Lankaran operation

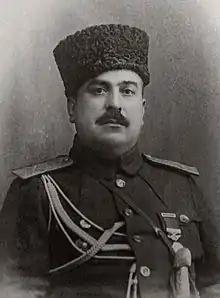
General Habib Bey Salimov

Because it was relatively easy to march to Baku from there, the Bolsheviks were drawn to the area and sought to foment rebellion. In the summer of 1919, the Communist party's Caucasus Regional Committee began preparations to seize power in Lankaran through armed rebellion. According to the plan devised for the uprising, the Red partisans and other Bolshevik forces were to seize the toy institution's building, the military headquarters, the radio station, and the naval agency. The rebellion started on April 25. On that day, there was to be a meeting of Russian officers in the city, and at midday, the officers had dispersed to their homes for lunch. It was at this time that the Bolsheviks launched a sudden attack. Within a few hours, crucial parts of the city were taken. All the key figures in the institution set up by the officers were arrested. Jirikov was brought in as the temporary leader of the newly established revolution. On May 15, a council of Mughan village deputies was called in Lankaran to resolve the issue of authority. Many of the individuals at the congress were not Azerbaijani. David Chitkin was appointed as the president of the "Mughan Country Council," and Shirali Akhundov became his deputy. Following this announcement, a substantial amount of Bolshevik aid was brought to the region. After being defeated by Denikin in the Northern Caucasus, a part of the XI Army was compelled to retreat to Baku. Under Sergo Ordzhonikidze's orders, 200 of them went to Lankaran. Following some other activities, the military forces of the new institution grew to about 5,000 people. However, the Bolshevik authority was not welcomed by the local population, and even the Russian population started to gather around the White army officers. Around the villages of Novo-Qulyayevka and Petropavlovka, the White Army officers successfully organized a 5,000-strong armed unit. On June 15, they held a congress in Prişib and decided to attack Lankaran to overthrow the Soviet authority. Additionally, Azerbaijani-formed units against the Bolshevik rule also resisted. Huseyn Ramazanov organized a unit in Astarabad that launched an attack on the villages of Shahagac and Alekseyevka in May. However, despite the efforts of Ramazanov's partisan unit, the more substantial Bolshevik forces repelled their attack. In June, Ramazanov attacked Astarabad again, and although additional forces were sent to the Bolsheviks from Lankaran during several days of intense fighting, they could not secure a victory and had to retreat. Despite multiple attempts by the Bolsheviks to escape the situation they found themselves in, none of their efforts improved their condition. On June 23, the White army officer Khoshev attacked Lankaran with a force of 500. However, the White army forces were defeated and retreated from Lankaran. Despite their victory, the Bolsheviks suffered considerable losses in battles, and Ulyansev, the President of the Military Revolutionary Council, was killed. In the region, alongside the increasing number of Azerbaijani forces desiring the restoration of the Azerbaijani government, their activities were also expanding. Towards the end of June, a live force led by Malik Yeghanov arrived from Baku and merged with Ramazanov's unit. Small groups led by Huseyn Ali and Rashid Khan also joined another partisan unit led by Ramazanov and Shahvere. Shahvere's units were concentrated in the Zirvand Mountains. In late July, Ramazanov and Shahverə's units attacked Astara, Shahagac, and Alekseyevka. In Astara, 20 Czechs, 10 Mensheviks, and 10 soldiers were killed. In Shahagac, a 15-member Soviet post was eliminated. Another group of partisans encountered 200 Bolshevik infantrymen, 60 cavalrymen, and a mountain artillery battery in Alekseyevka. Bolshevik cavalry blocked the partisans' path to Iran. The activation of the artillery complicated their situation significantly. The active movements of the first division of the Lankaran camp under the command of Armenian Bolsheviks and the Muğan cavalry squadron resulted in the loss of the military initiative for the partisans, forcing them to retreat back towards the border mountains.